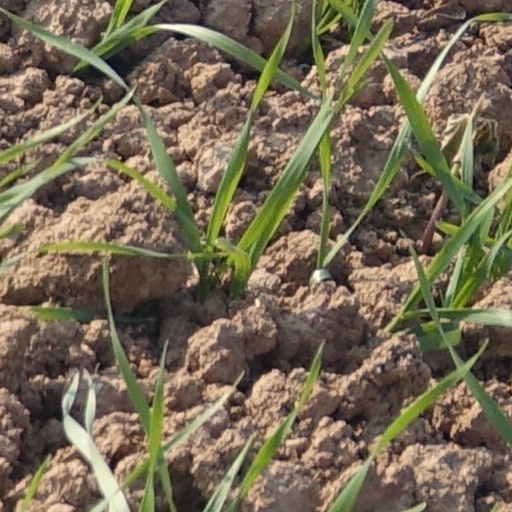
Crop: wheat